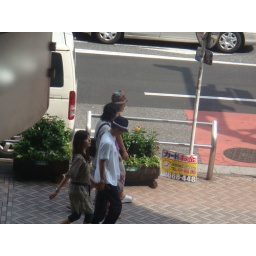
Candid street shot taken from the second floor in Shibuya, Tokyo-Itchome